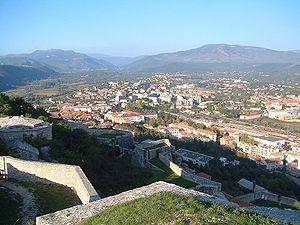
Knin est une ville et une municipalité située dans le Zagora, dans le comitat de Šibenik-Knin, en Croatie. Au recensement de 2001, la municipalité comptait 15 190 habitants, dont 76,45 % de Croates et 20,83 % de Serbes et la ville seule comptait 11 128 habitants.